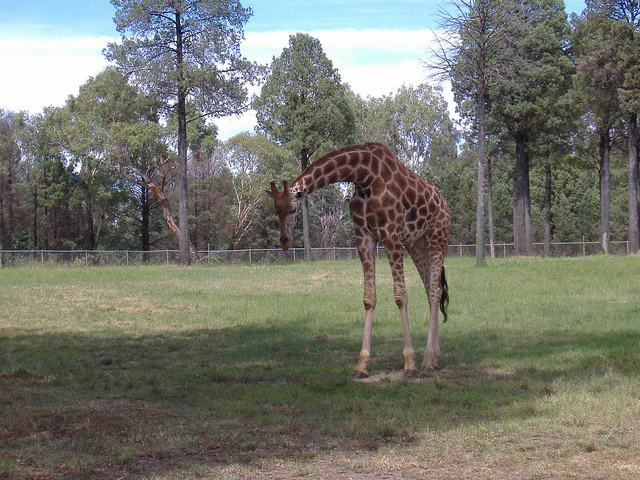
user: Given an image and a question. Answer the question in a short answer. Question: Are giraffee carnivorous or herbivorous animals? Short Answer:
assistant: herbivorous